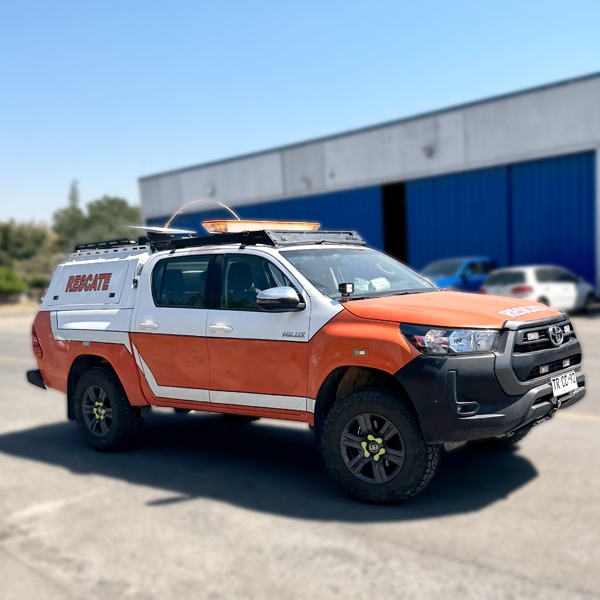
Camioneta Rescate Minero / Municipal GRD Off Road
¿Buscas una camioneta resistente, confiable y preparada para cualquier emergencia? Te presentamos la Camioneta Rescate Minero / Municipal GRD Off Road, diseñada especialmente para operaciones de rescate en terrenos difíciles y condiciones extremas. Con su potente rendimiento off-road, capacidad de carga y equipamiento especializado, esta camioneta es la aliada perfecta para equipos de rescate, municipalidades y empresas mineras que necesitan estar siempre listos para actuar. No comprometas la seguridad ni la eficiencia, elige la mejor opción en vehículos de rescate. ¡Contáctanos y haz que tu equipo esté preparado para cualquier desafío! Características básicas: Gabinete trasero personalizado Soporte tablet GPS portátil Internet satelital Starlink Móvil 12 volt Espacio para Dron 2 radios VHF y UHF + radios portátiles Sistema de comando de Incidentes, pizarra magnetica y tag Bateria(s) adicional(es) de 100-120 amp AGM o Litio Inversor 2000-3000 watts 220volt Salidas eléctricas (enchufes) con interruptores Cargador y mantenedor de bateria Salidas USB y 12 volt Rack deslizante al 75% para 250 kilos de resistencia Sistema de audio alarma de origen USA Baliza barral LED de 44" a 49" Luces perimetrales LED modo dual para emergencia Sirena de baja frecuencia Cableado eléctrico de calidad automotriz independiente y reforzado Reles y fusibles térmicos. Luces de escena y a piso LED Foco busca camino LED robusto Parachoques reforzado para huinche Cupula de de acero de origen Chino o Nacional Acero Inxidable o Aluminio Generador isonorizado 3,5 watts con entrada externa Panel solar Gráfica en 3M y Avery Dennison de USA Undercoating bajo chasis Kit de refuerzo para trabajo pesado OFF ROAD Parrilla superior para carga y más. Proyecto desarrollado en conjunto con Andes Domo. CALIDAD en nuestra implementación GARANTIZADA y PERSONALIZADA. Si estás en proceso de desarrollar un nuevo vehículo para rescate, un vehículo especial o la integración de un sistema informático o de radio con autonomía, estamos aquí para ayudarte en cada paso del camino. Nos encargamos de diseñar y planificar todo el proyecto, trabajando estrechamente contigo para identificar posibles desafíos en la instalación. Juntos, diseñamos y encontramos soluciones personalizadas que se ajusten perfectamente a tus necesidades específicas, garantizando un resultado eficiente, confiable y adaptado a tus requerimientos.
Brand: Response
Category: Vehicles & Parts > Vehicles > Motor Vehicles > Service & Utility Vehicles > Emergency Vehicles